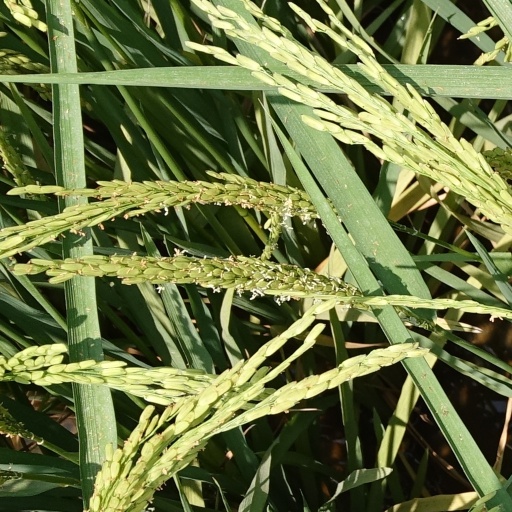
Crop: rice